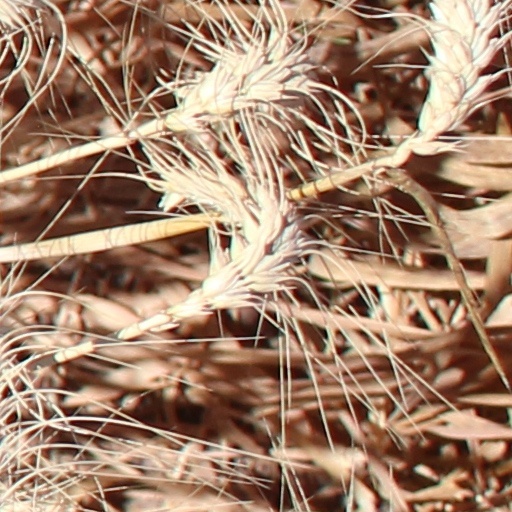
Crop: wheat